Christmas Oratorio

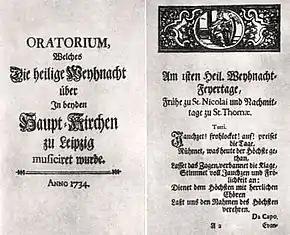
First two pages of the libretto of Bach's "Christmas Oratorio", as printed in 1734.

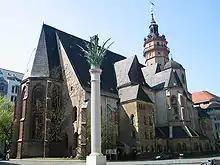
St. Nicholas Church

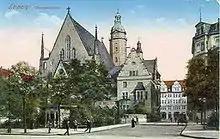
St. Thomas Church

In the liturgical calendar of the German reformation era in Saxony, the Christmas season started on 25 December (Christmas Day) and ended on 6 January (Epiphany). It was preceded by Advent, and followed by the period of the Sundays after Epiphany. It included at least three feast days that called for festive music during religious services: apart from Christmas (Nativity of Christ) and Epiphany (Visit of the Magi) the period also included New Year's Day (1 January), in Bach's time still often referred to as the Feast of the Circumcision of Christ. Also 26 and 27 December (second and third day of Christmas) were commonly considered feast days, with festive music in church. If a Sunday fell between 27 December and 1 January, also on this first Sunday after Christmas a church service with music was held, and similar for a Sunday between 1 and 6 January (second Sunday after Christmas, or: first Sunday after New Year).